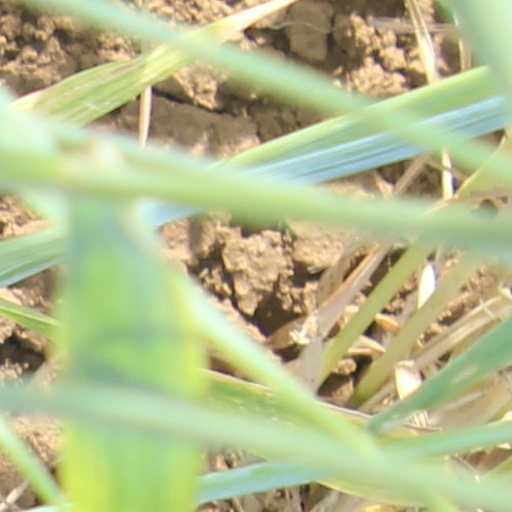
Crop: wheat